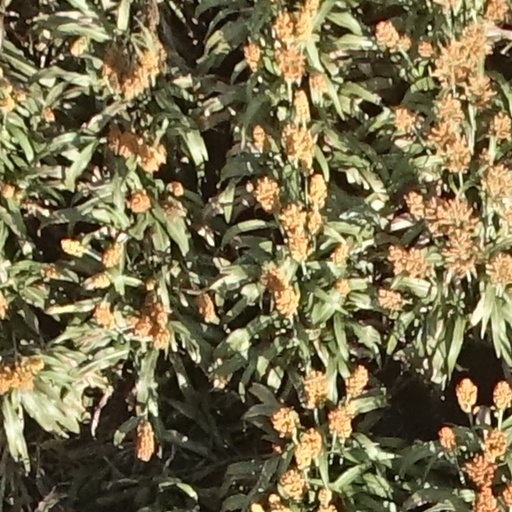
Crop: sorghum